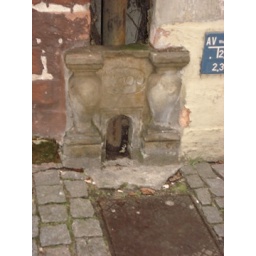
a historic cat door in Bremen's main street